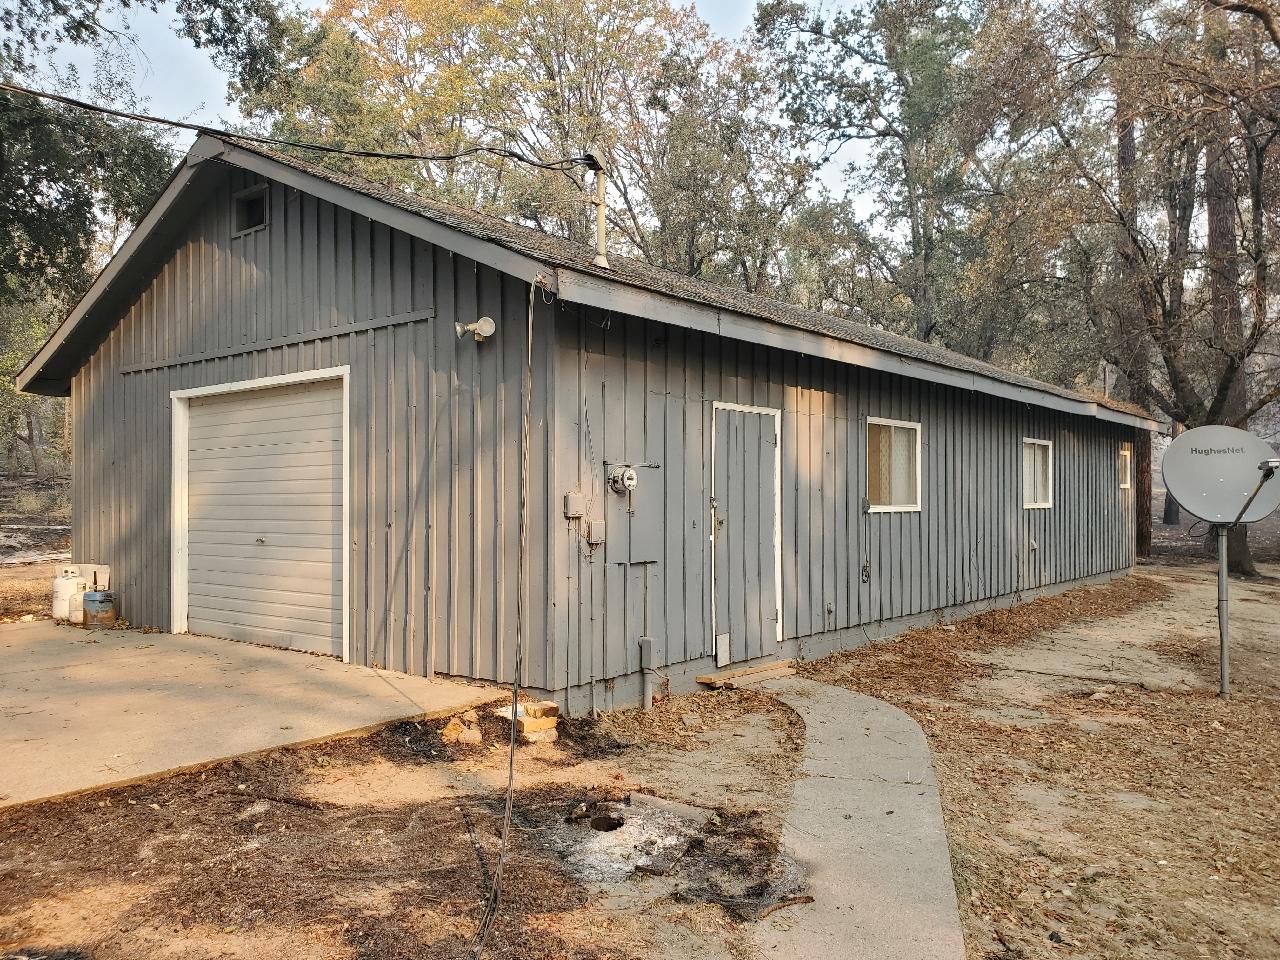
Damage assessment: no_damage